Mecca

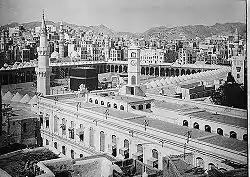
Mecca in 1910

In 1517, the Sharif of Mecca, Barakat bin Muhammad, acknowledged the supremacy of the Ottoman Caliph but retained a great degree of local autonomy. In 1803 the city was captured by the First Saudi State, which held Mecca until 1813, destroying some of the historic tombs and domes in and around the city. The Ottomans assigned the task of bringing Mecca back under Ottoman control to their powerful "Khedive" (viceroy) and "Wali" of Egypt, Muhammad Ali Pasha. Muhammad Ali Pasha successfully returned Mecca to Ottoman control in 1813. In 1818, the Saud were defeated again but survived and founded the Second Saudi State that lasted until 1891 and led on to the present country of Saudi Arabia. In 1853, Sir Richard Francis Burton undertook the Muslim pilgrimage to Mecca and Medina disguised as a Muslim. Although Burton was certainly not the first non-Muslim European to make the "Hajj" (Ludovico di Varthema did this in 1503), his pilgrimage remains one of the most famous and documented of modern times. Mecca was regularly hit by cholera outbreaks. Between 1830 and 1930, cholera broke out among pilgrims at Mecca 27 times.